Catalyst Black

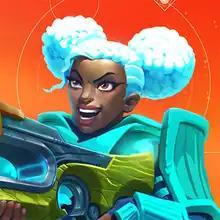
App Store icon

Catalyst Black is a free-to-play mobile video game with in-game purchases, developed and published by Super Evil Megacorp for iOS and Android. The game centers around players using Primary and Heavy Weapons, along with other Trinkets and Abilities, that enhance the player's gameplay in one of several game modes ranging from standard capture the flag to more intricate team-based and achievement-related game events. Players also have the ability to transform into one of six more powerful beings called a "primal," each having its own set of unique powers and perks.